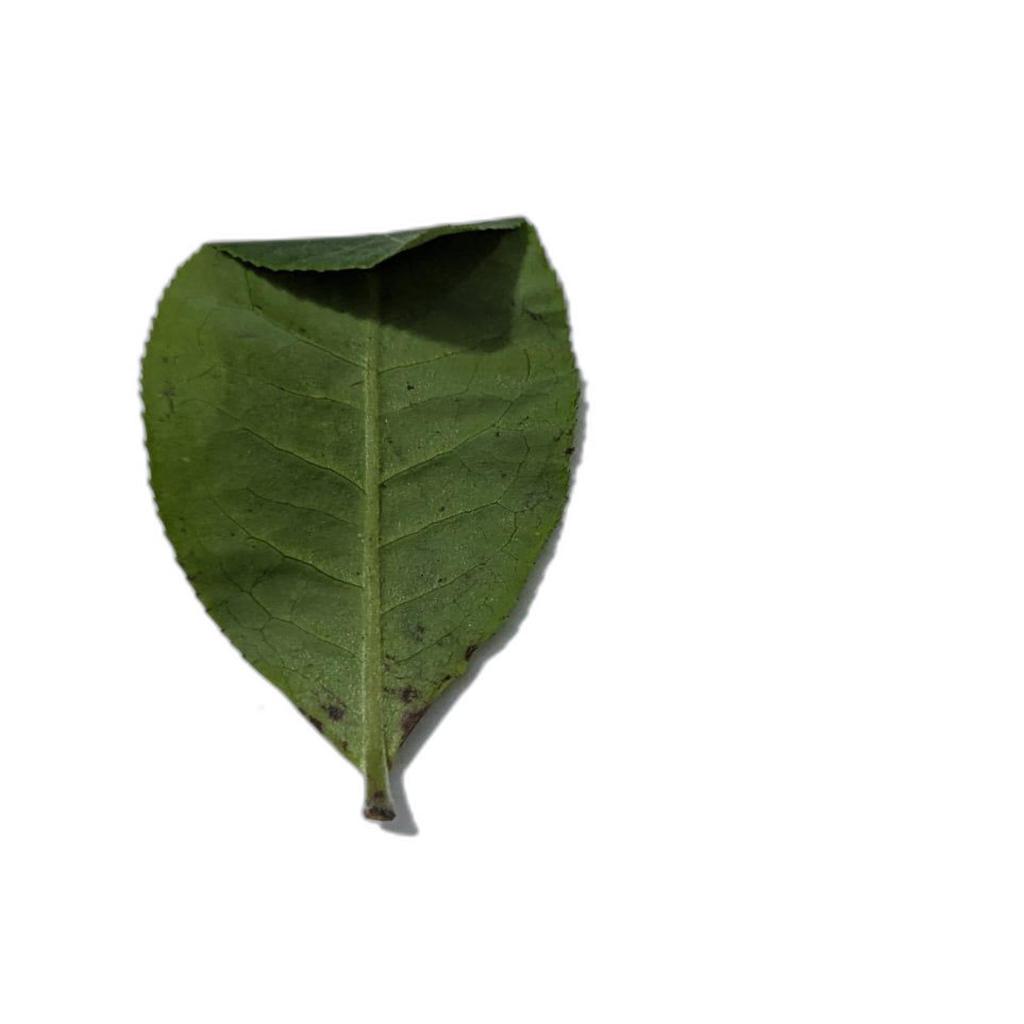
Label: Healthy